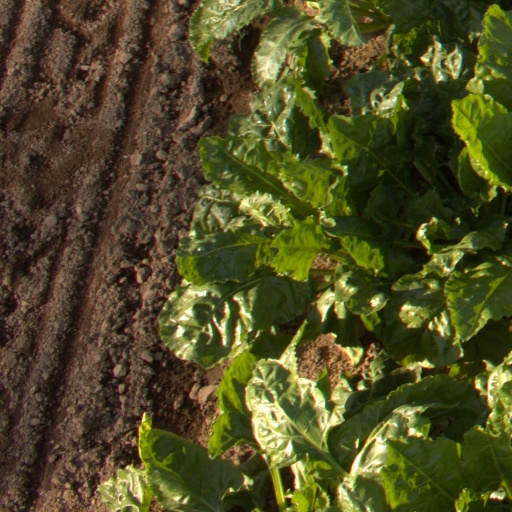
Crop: sugar beet